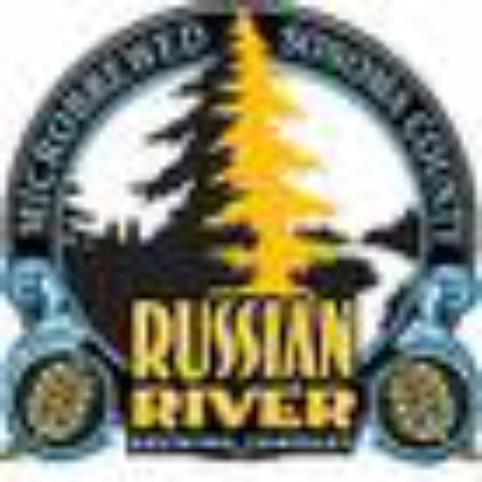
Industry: Food